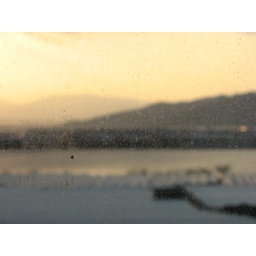
Nakdong river and the mountains in Gimhae. And some window dirt.